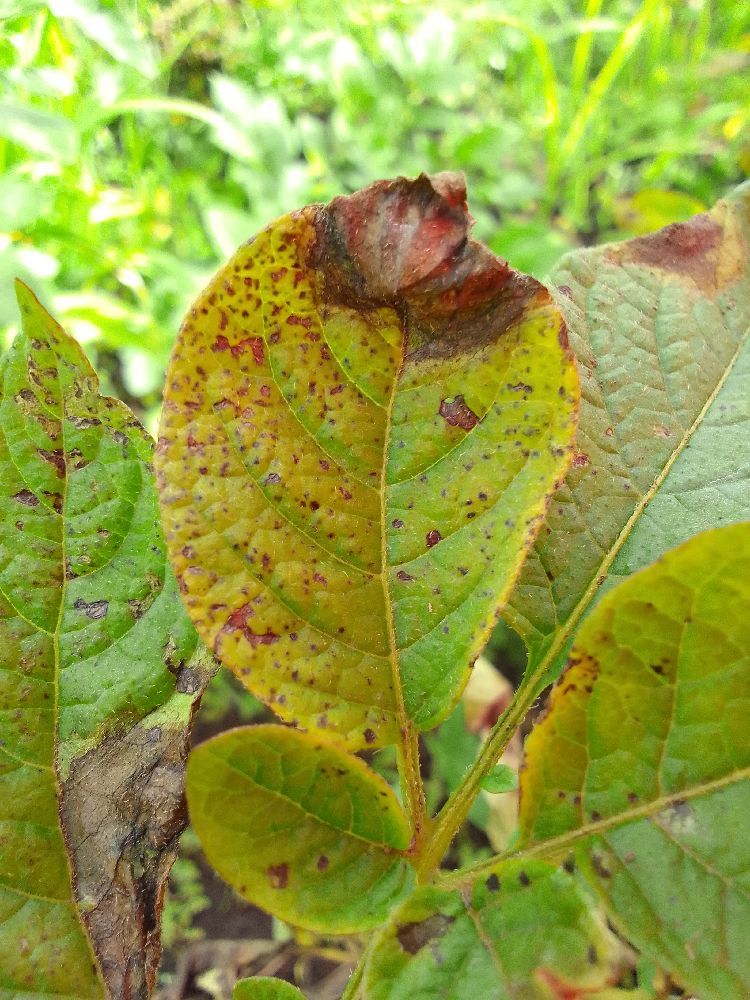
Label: Early blight